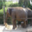
Label: elephant